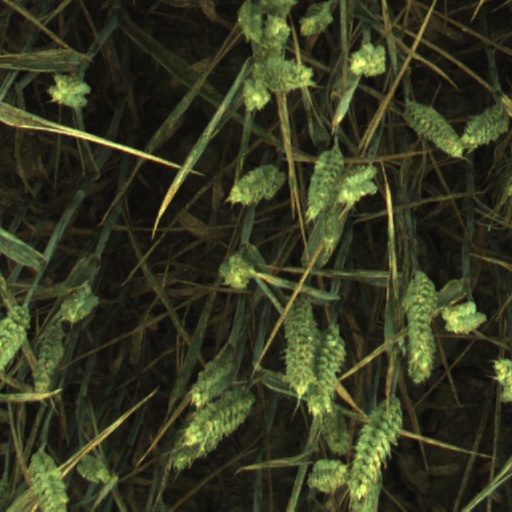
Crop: wheat